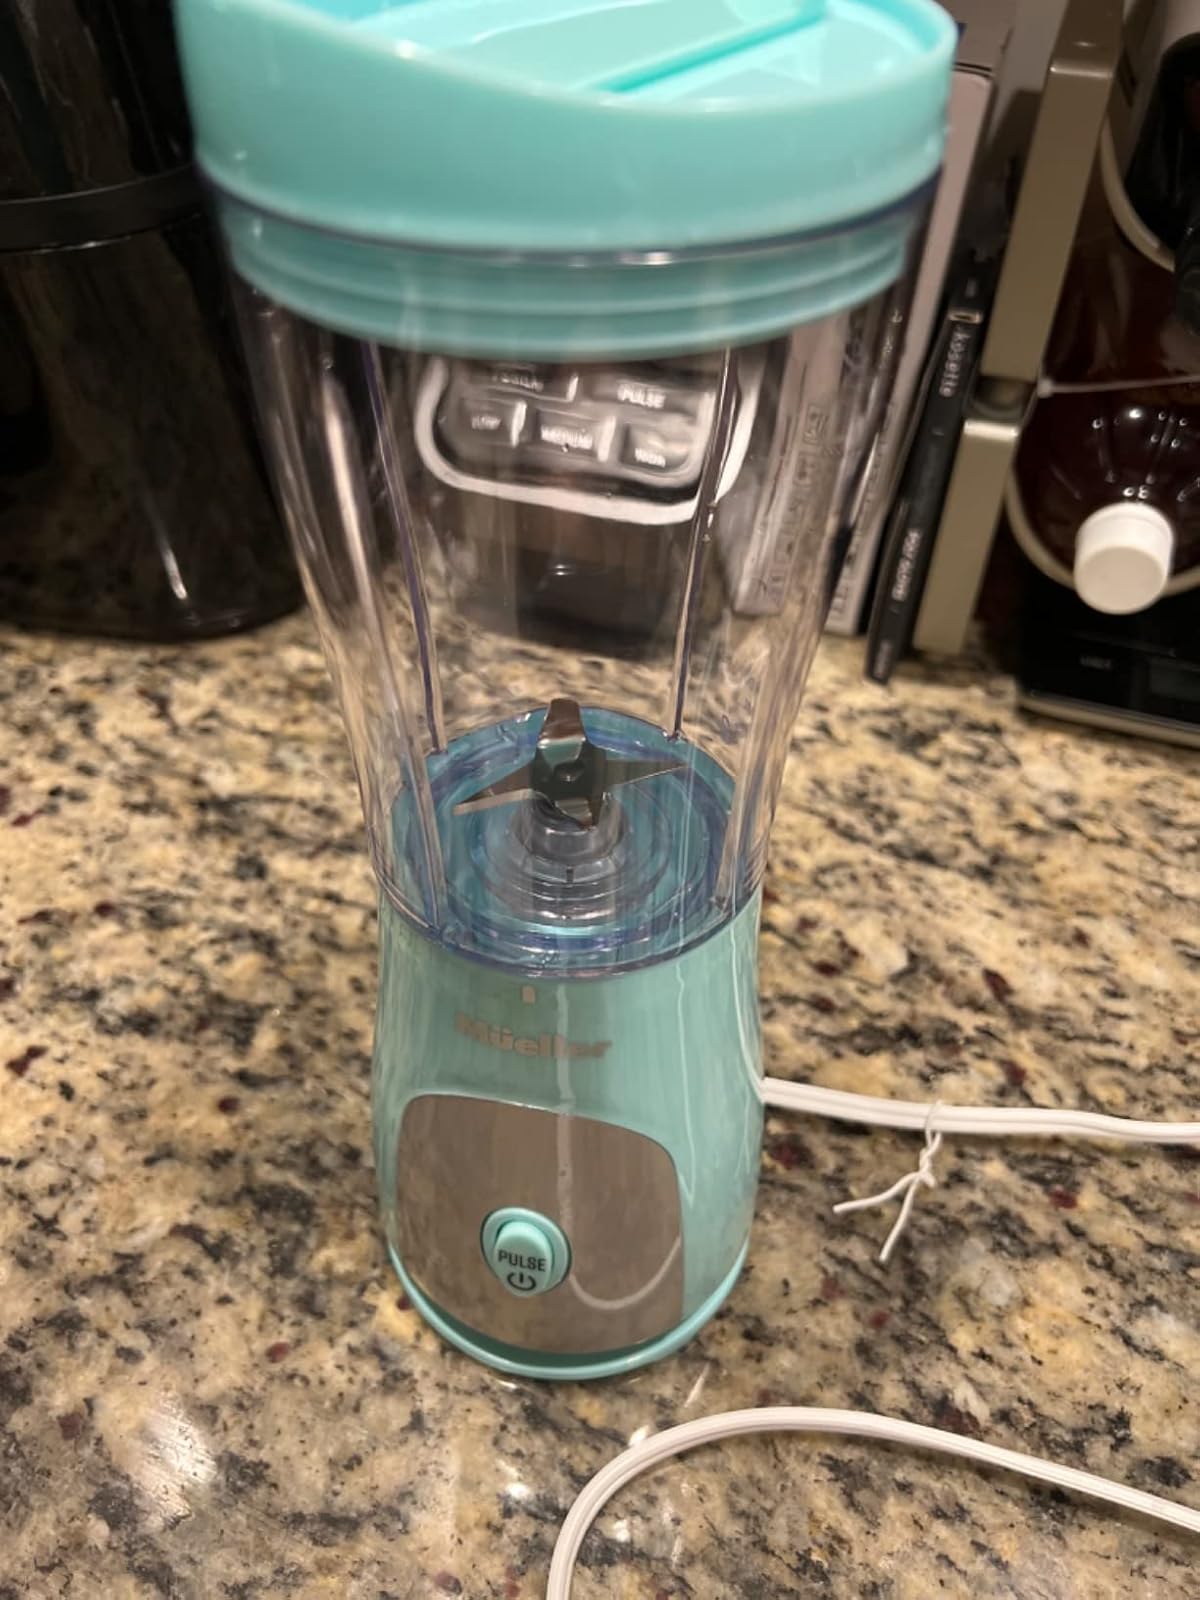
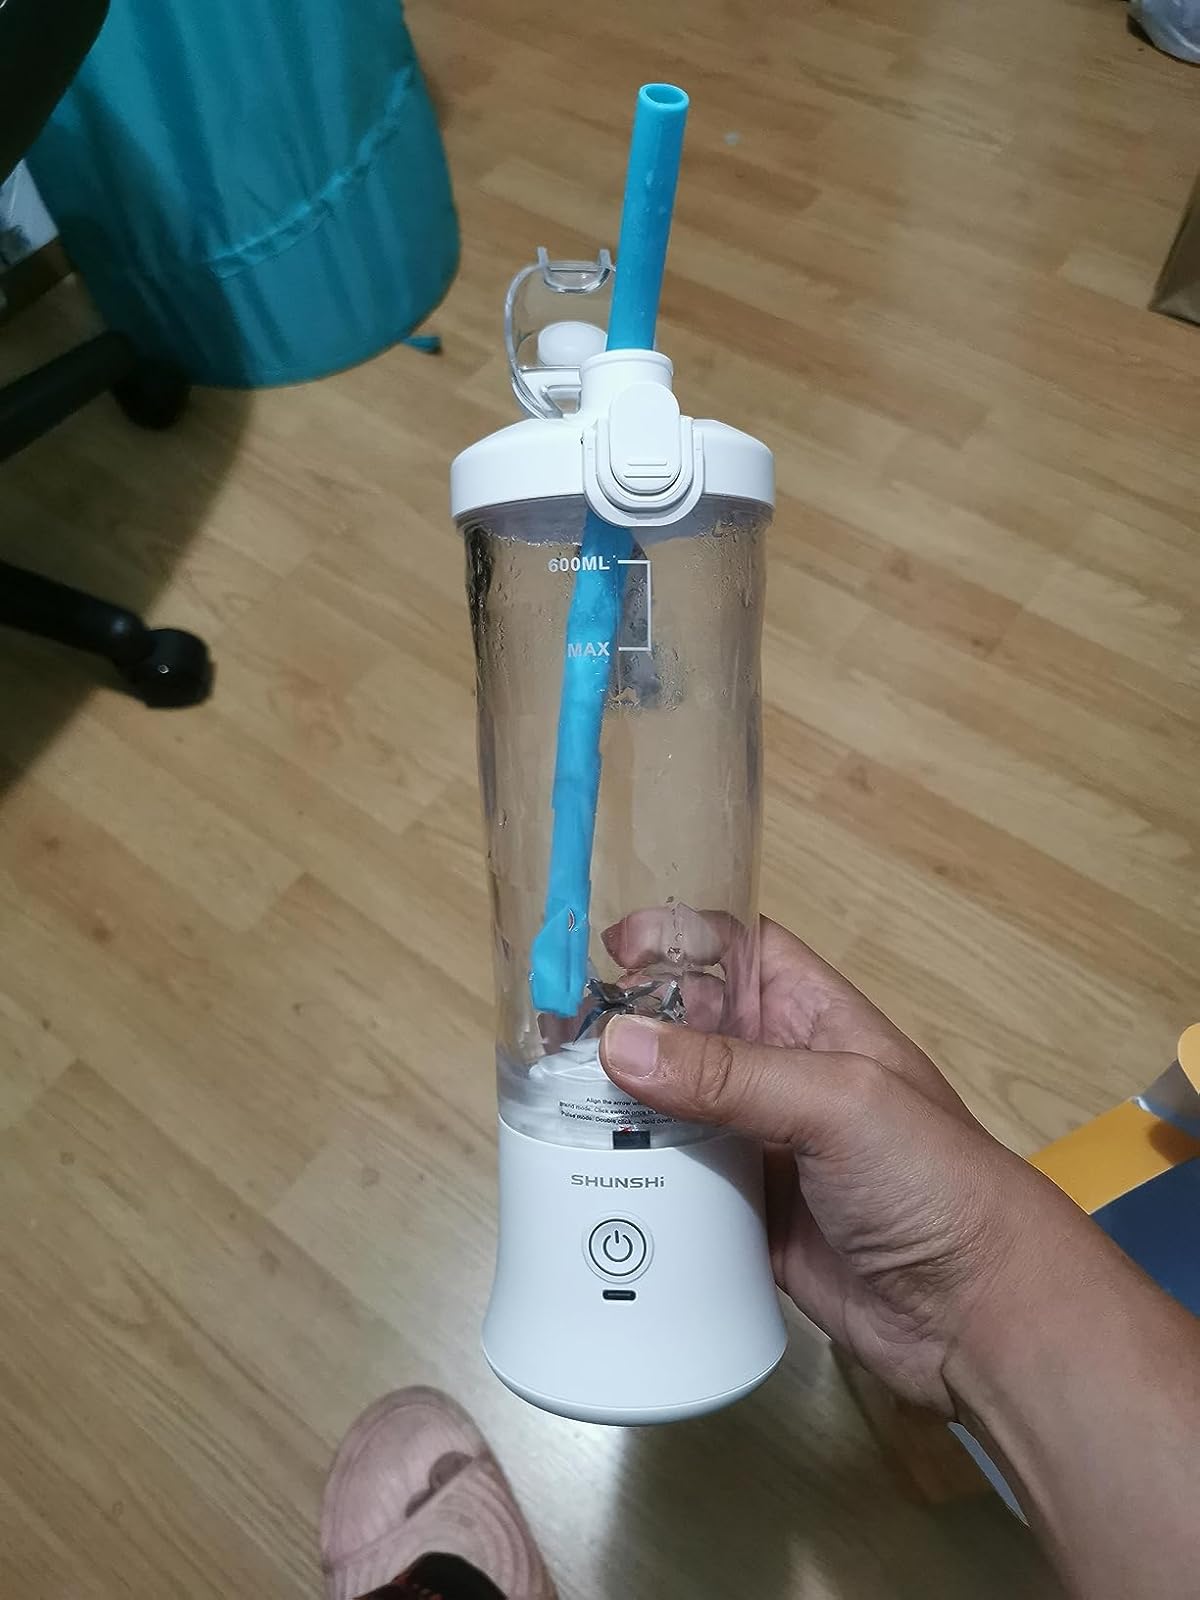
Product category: items_blender
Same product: no